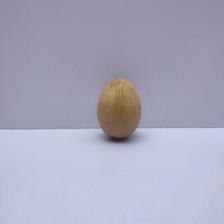
Size: Medium